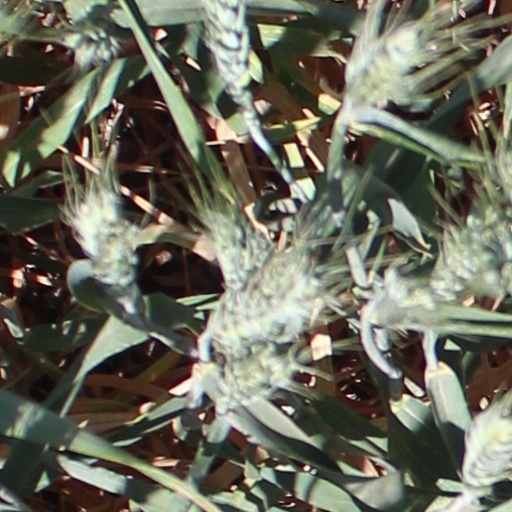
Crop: wheat